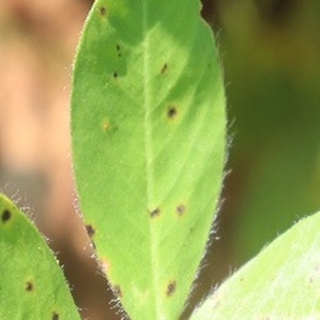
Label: groundnut_early_leaf_spot